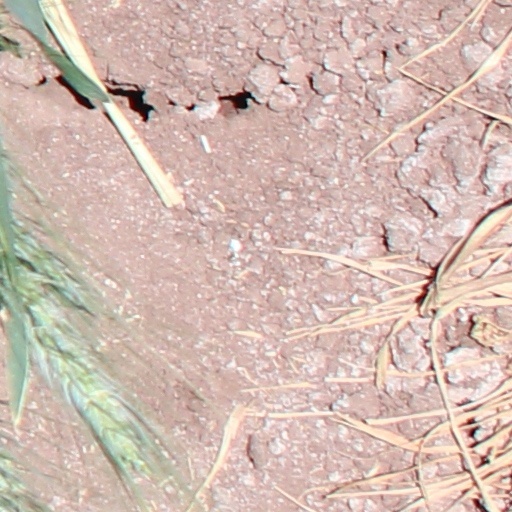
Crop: wheat